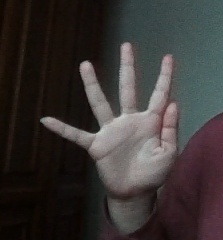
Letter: sheen